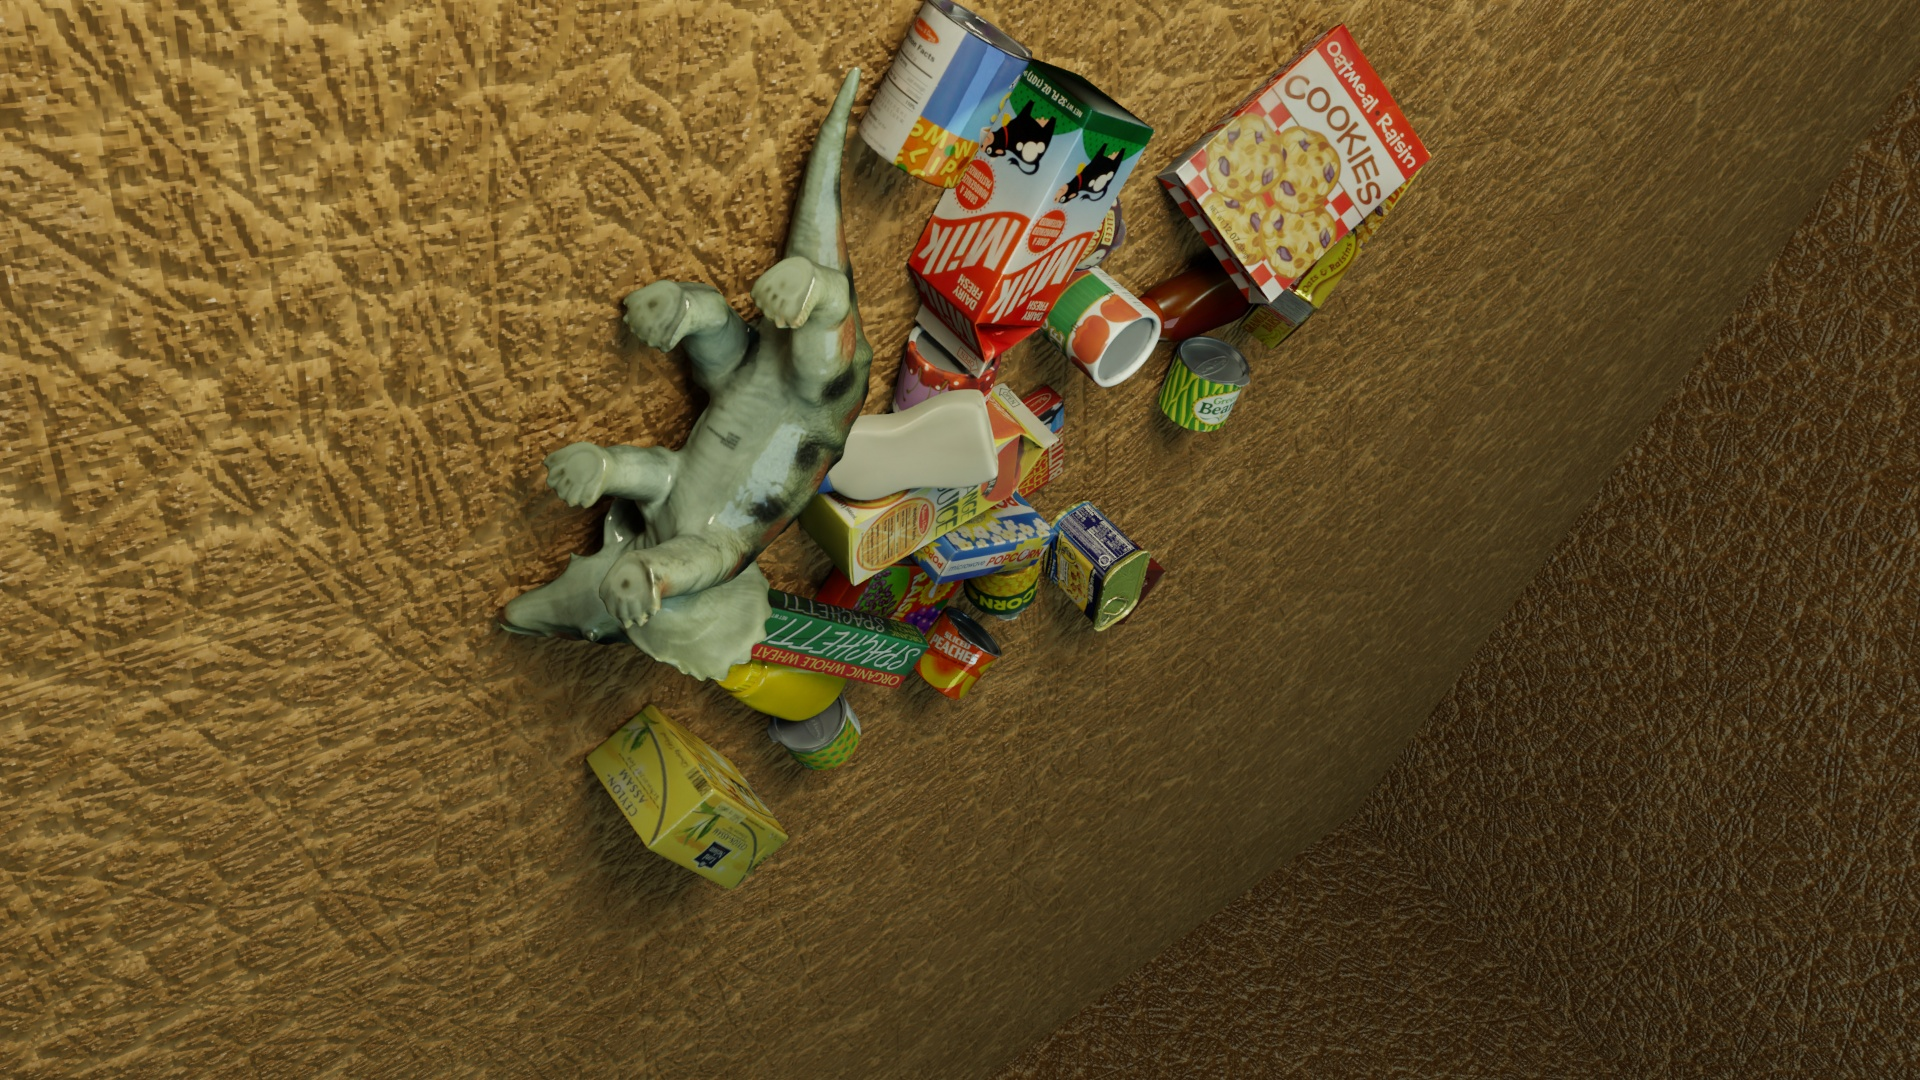
Question:
What are the eight normalized (x, y) image coordinates between 0 and 1 for the cuboid corners of the cylindrical can of pitted cherries? Your answer should be a list of normalized (x, y) image coordinates between 0 and 1 with bottom face first then top face, all counter-clockwise.
Answer: [(0.492708, 0.282407), (0.534896, 0.32963), (0.506771, 0.362963), (0.463021, 0.312963), (0.482812, 0.342593), (0.523438, 0.388889), (0.495833, 0.424074), (0.454167, 0.375)]